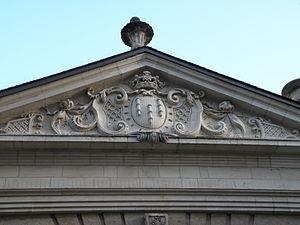
Fronton de l’entrée principale de l’Hôtel de Blossac sur la rue du Chapitre à Rennes
L’hôtel de Blossac est un hôtel particulier du XVIIIᵉ siècle situé dans le centre historique de Rennes, en France.